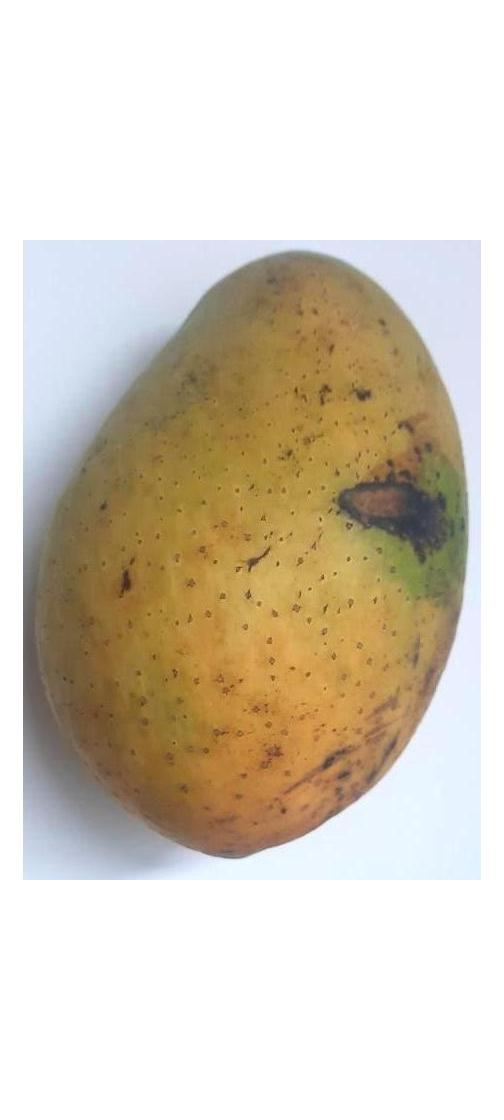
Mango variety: Ashshina Classic